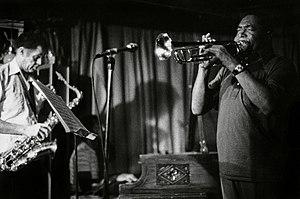
Benny Bailey est un trompettiste de jazz américain né le 13 août 1925 à Cleveland et décédé le 15 avril 2005 à Amsterdam